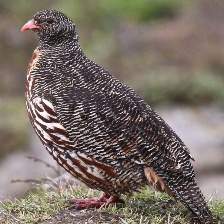
Species: SNOW PARTRIDGE
Scientific name: LERWA LERWA
ImageNet parent category: partridge